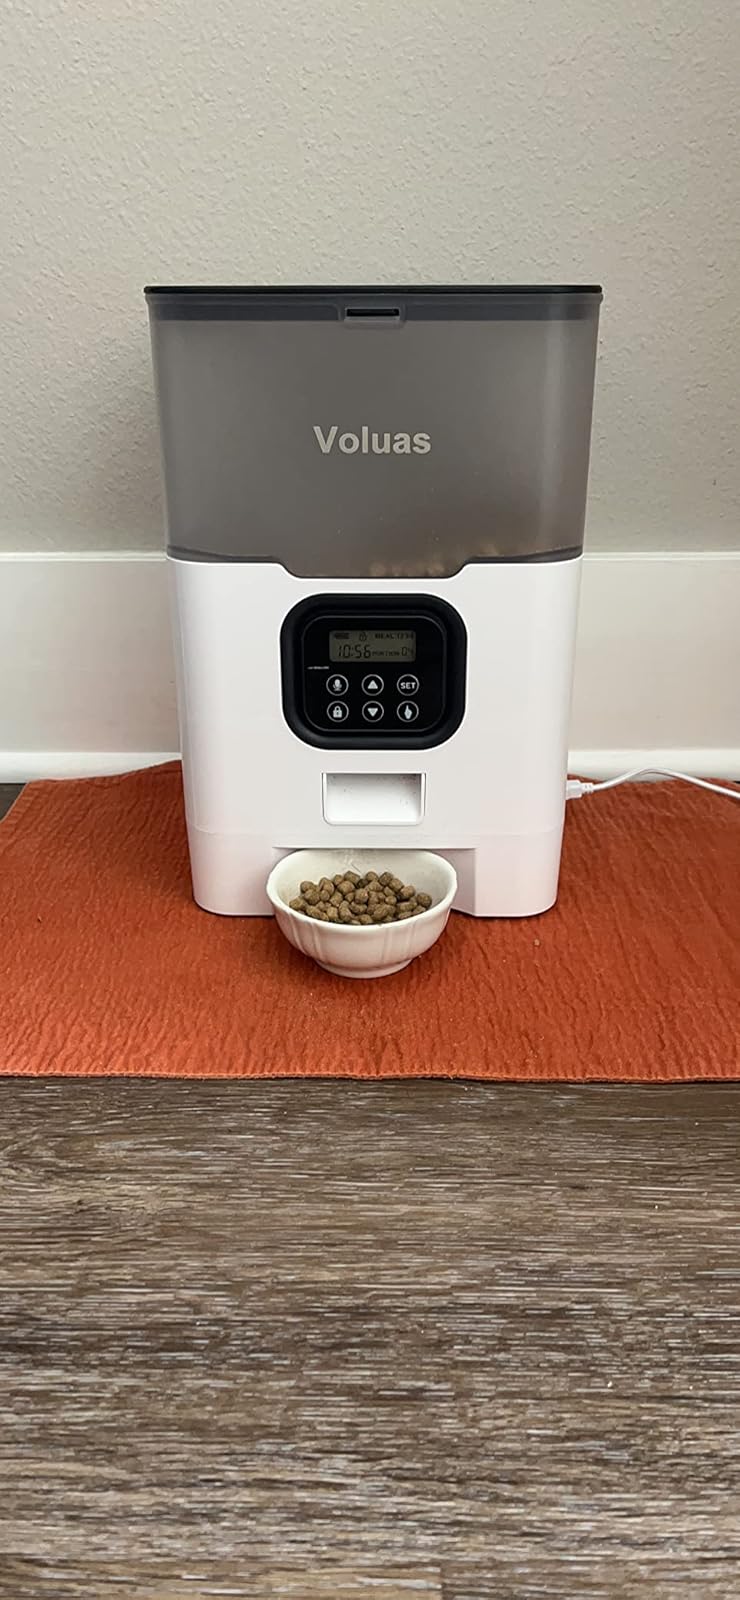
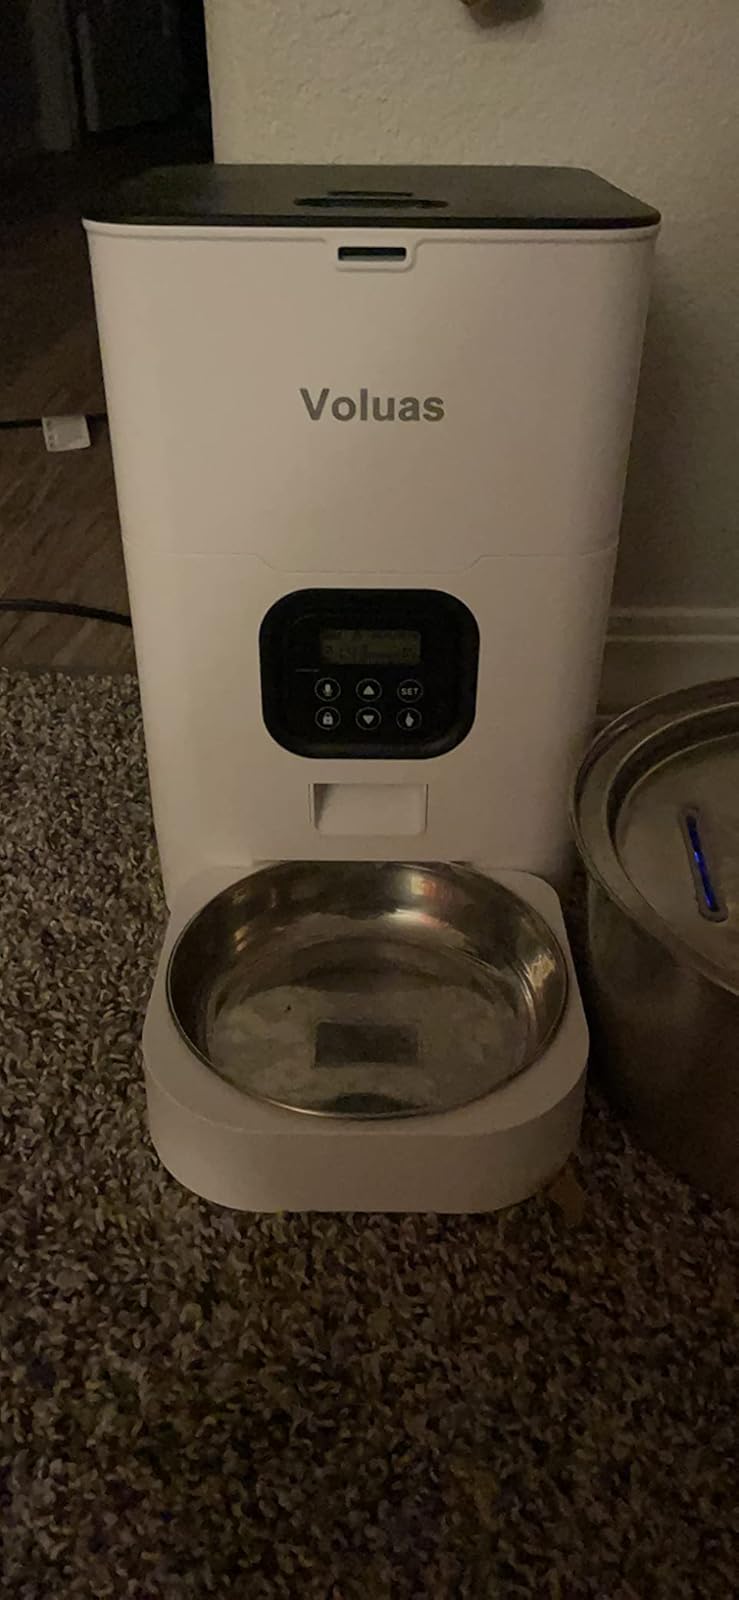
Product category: items_feeder
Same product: no